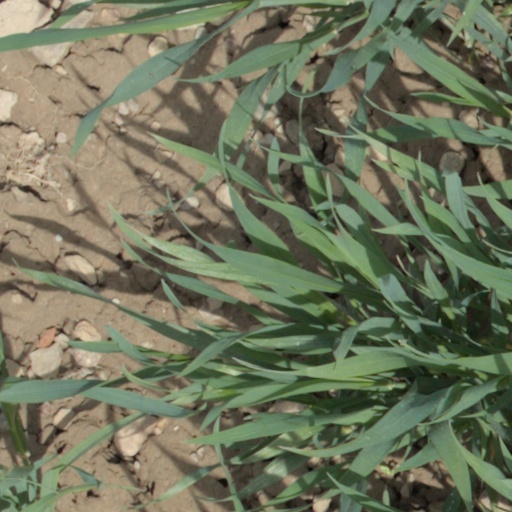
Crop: wheat